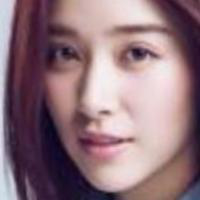
Age group: age 21-30